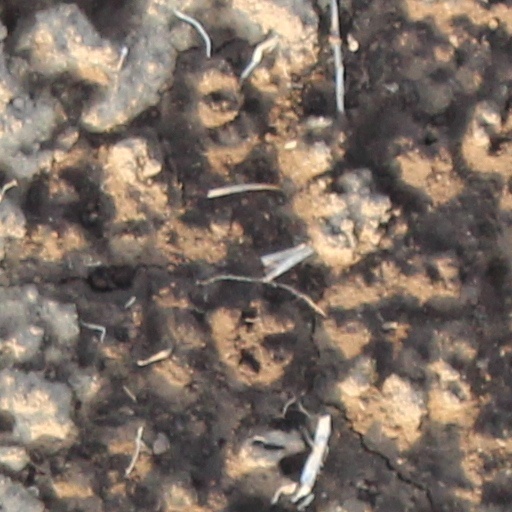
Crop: wheat